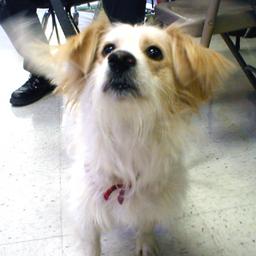
Animal: dogs